Social ownership

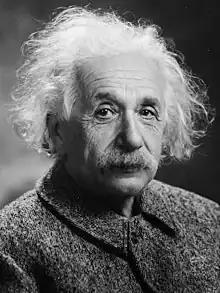
Albert Einstein advocated for a socialist planned economy with his 1949 article "Why Socialism?"

In the May 1949 issue of the "Monthly Review" titled "Why Socialism?", Albert Einstein wrote of a broad definition involving economic planning: